Edil Baisalov

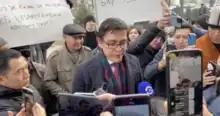
Edil Baisalov called for a ban on civil society meetings near the White House “for the safety of deputies”

After an anti-corruption investigation revealed the direct involvement of the family of GKNB head Kamchybek Tashiev, a colleague of Baisalov as vice-prime-minister, in fuel supplies and nepotism in the energy sector, Vice Prime Minister Edil Baisalov came to his defense. After this story, three criminal cases were initiated against the investigative journalist.